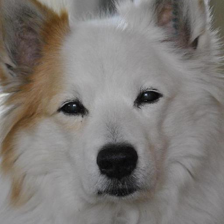
Label: animals